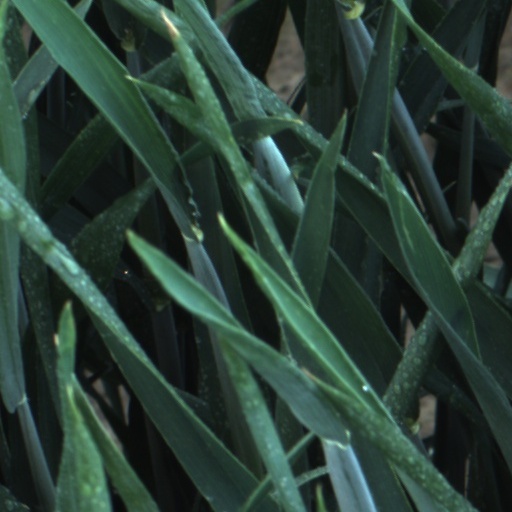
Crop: wheat